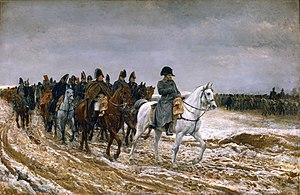
Ernest Meissonier, né à Lyon le 21 février 1815 et mort à Paris le 31 janvier 1891, est un peintre et sculpteur français, spécialisé dans la peinture historique militaire et dans les scènes de genre.